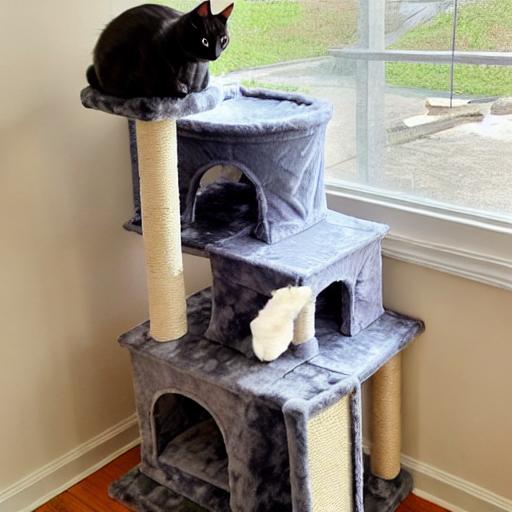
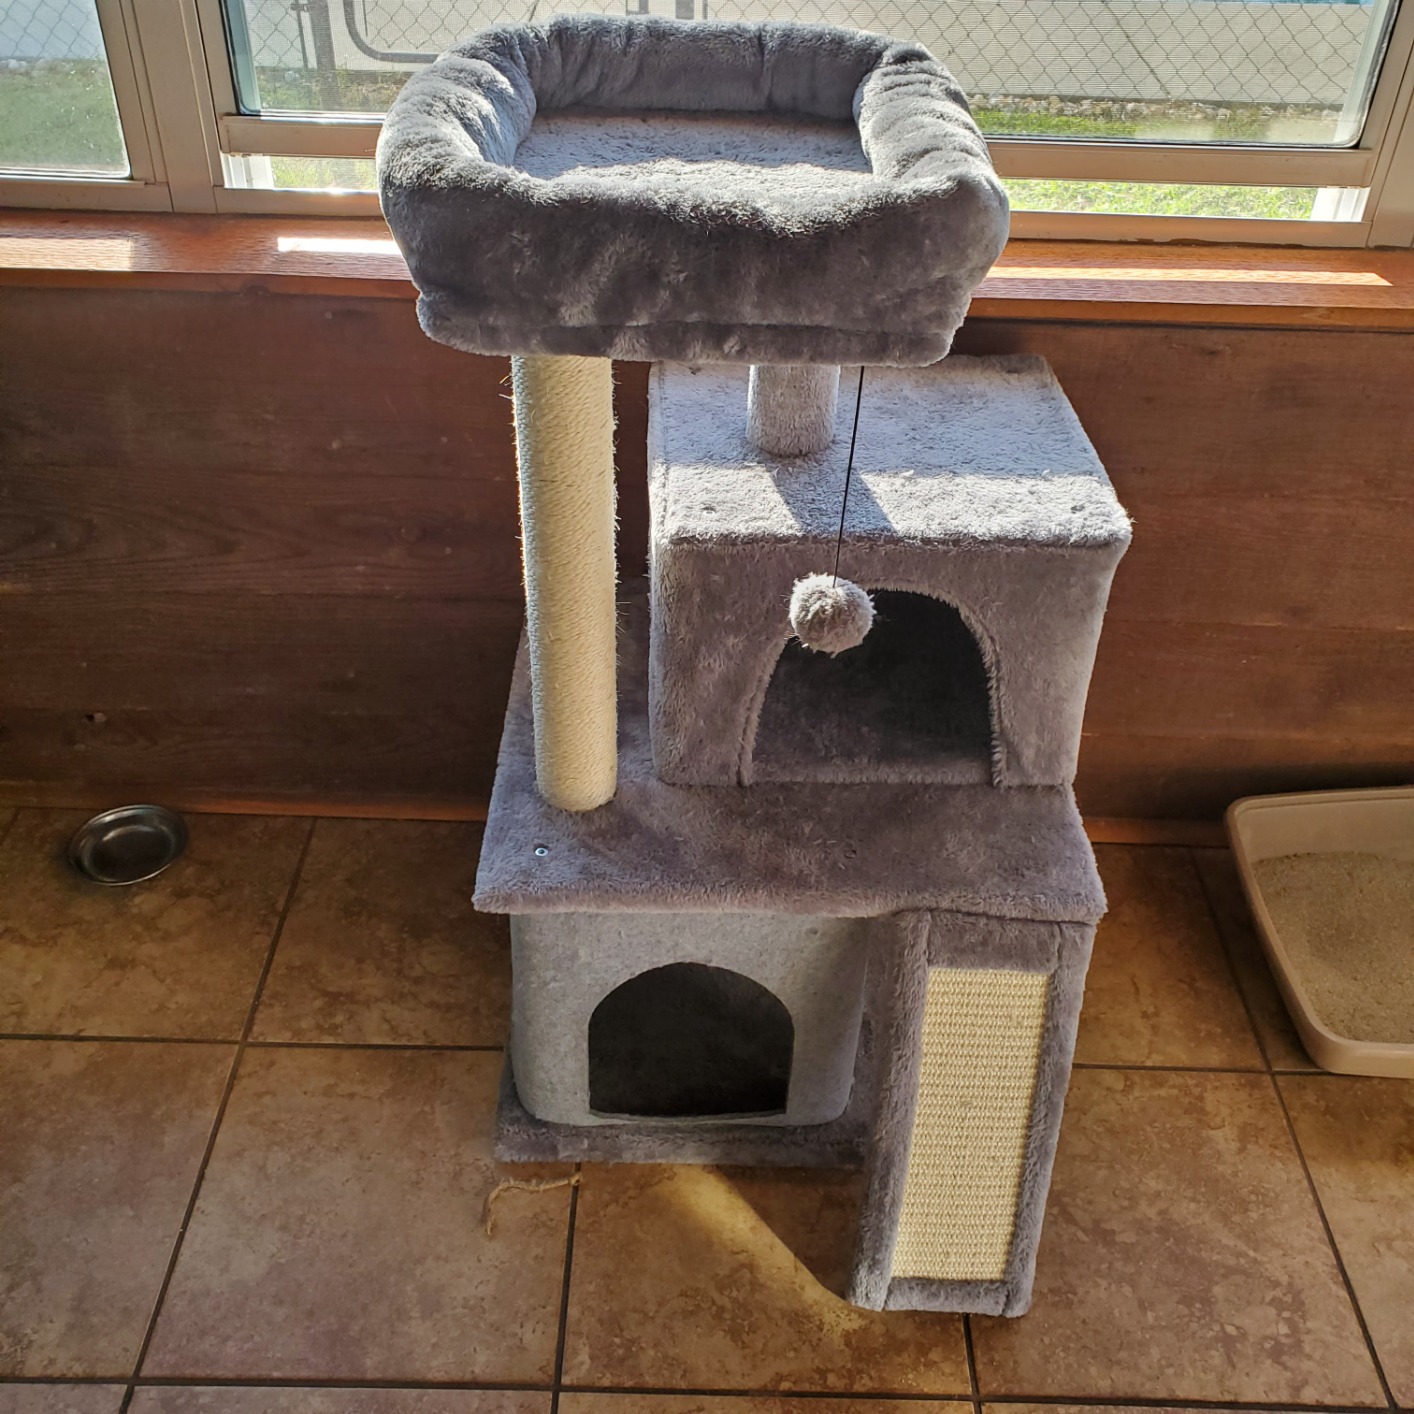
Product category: items_cat tree
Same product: no